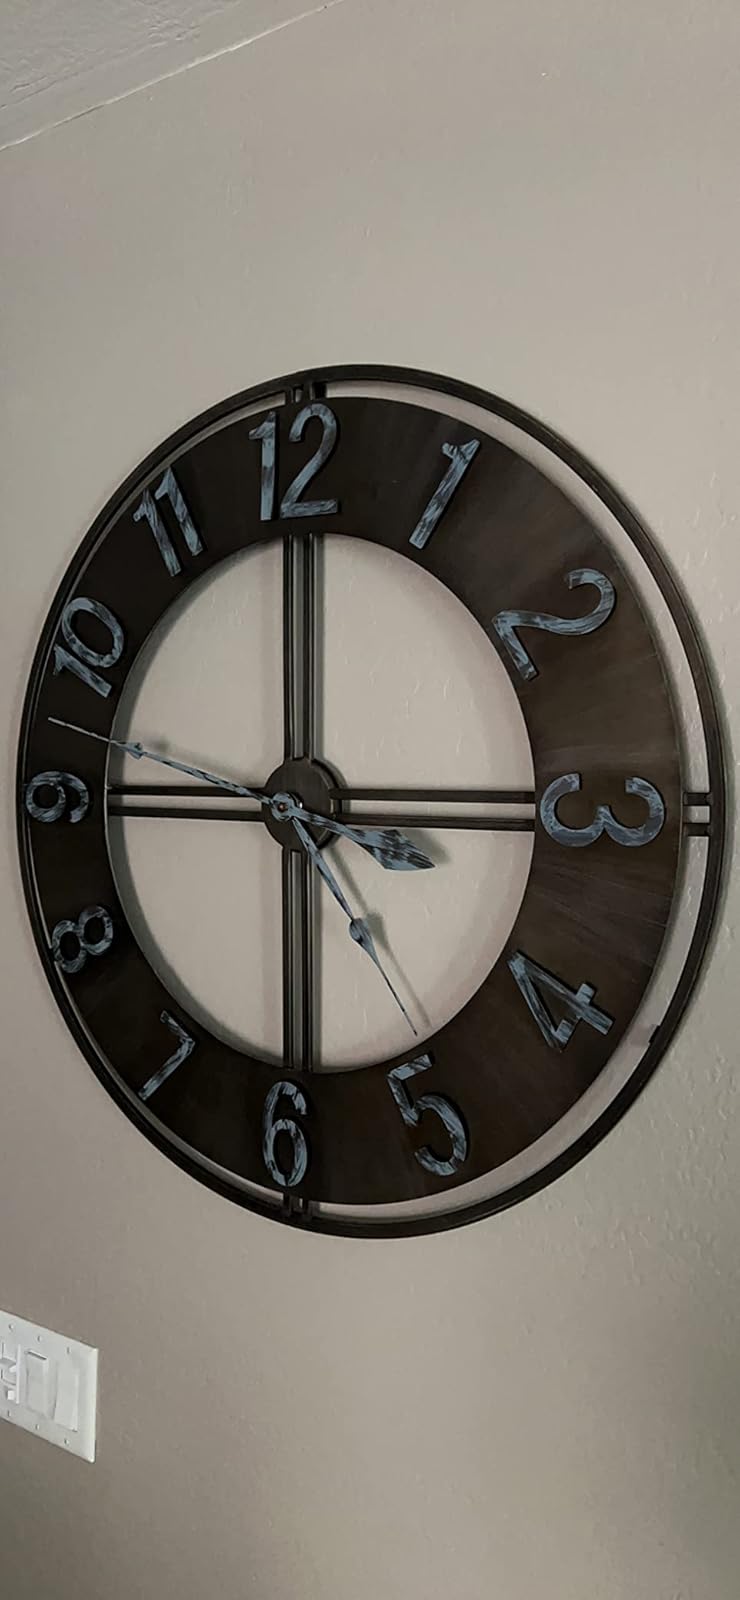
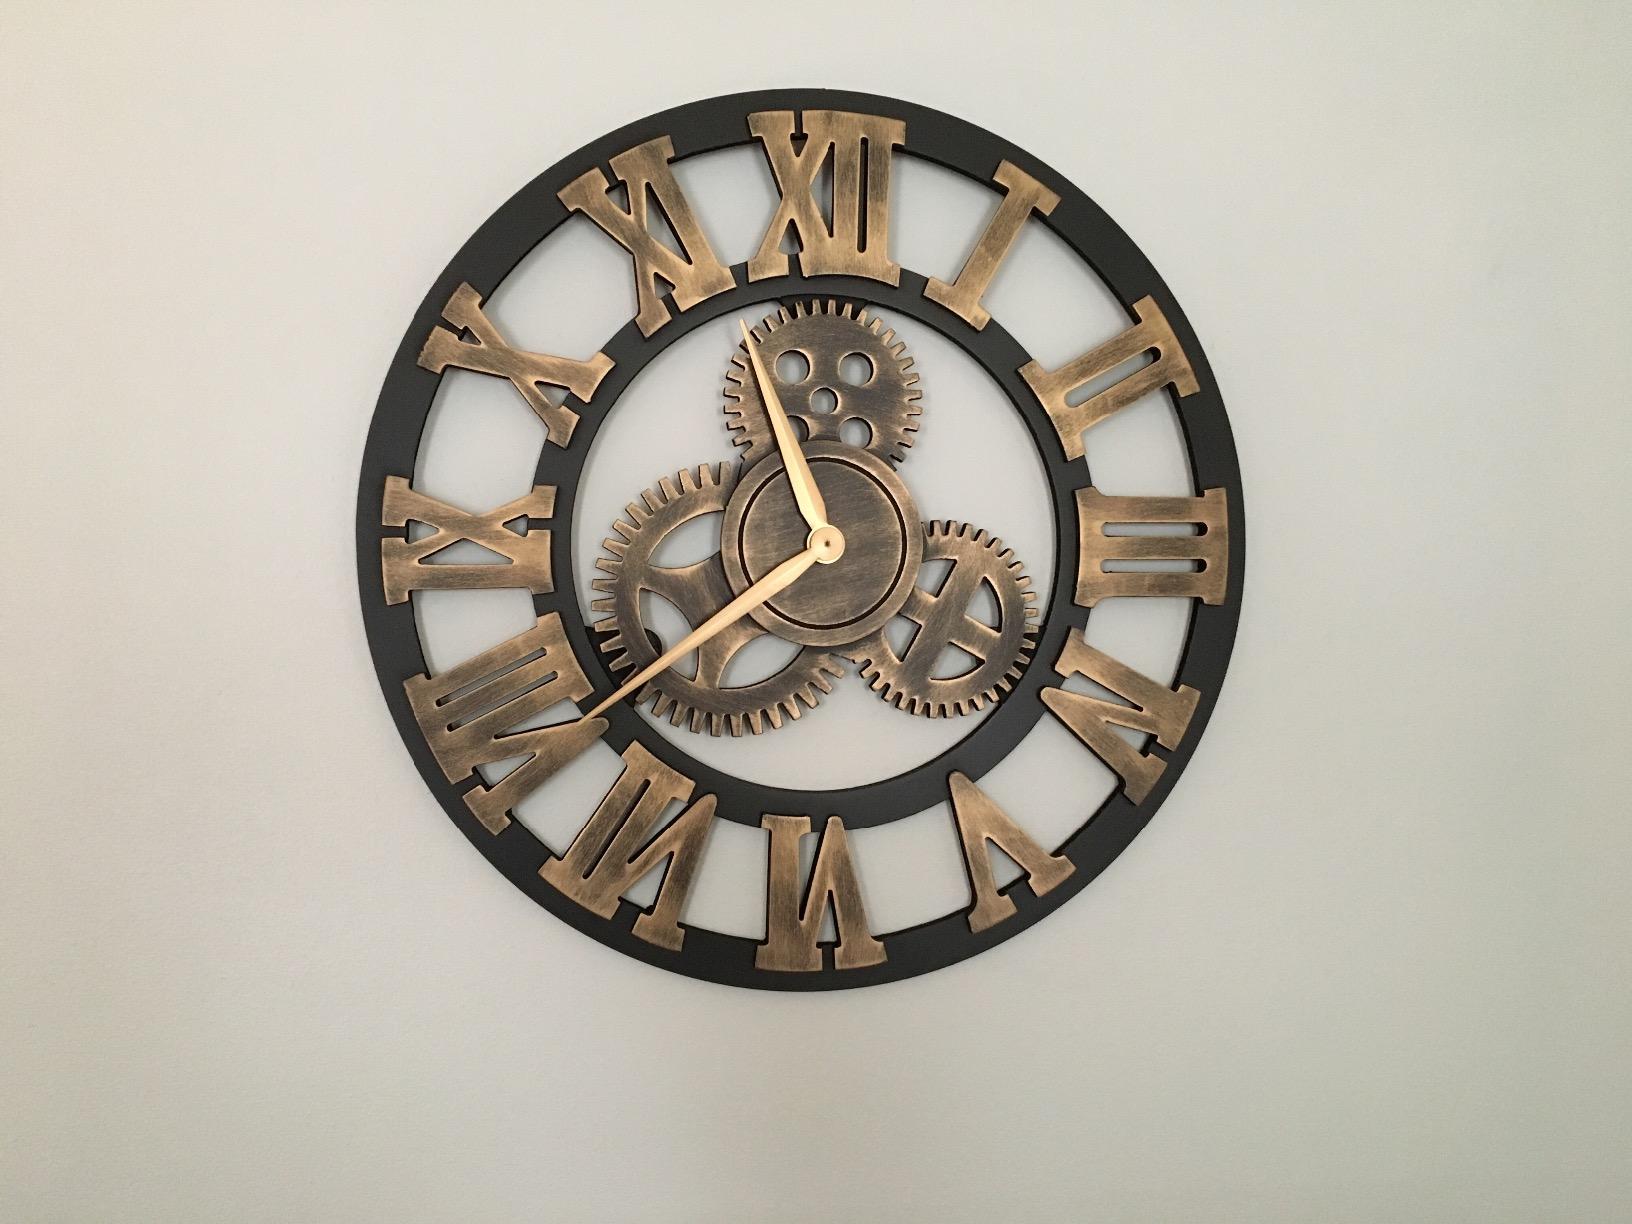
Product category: clock
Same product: no